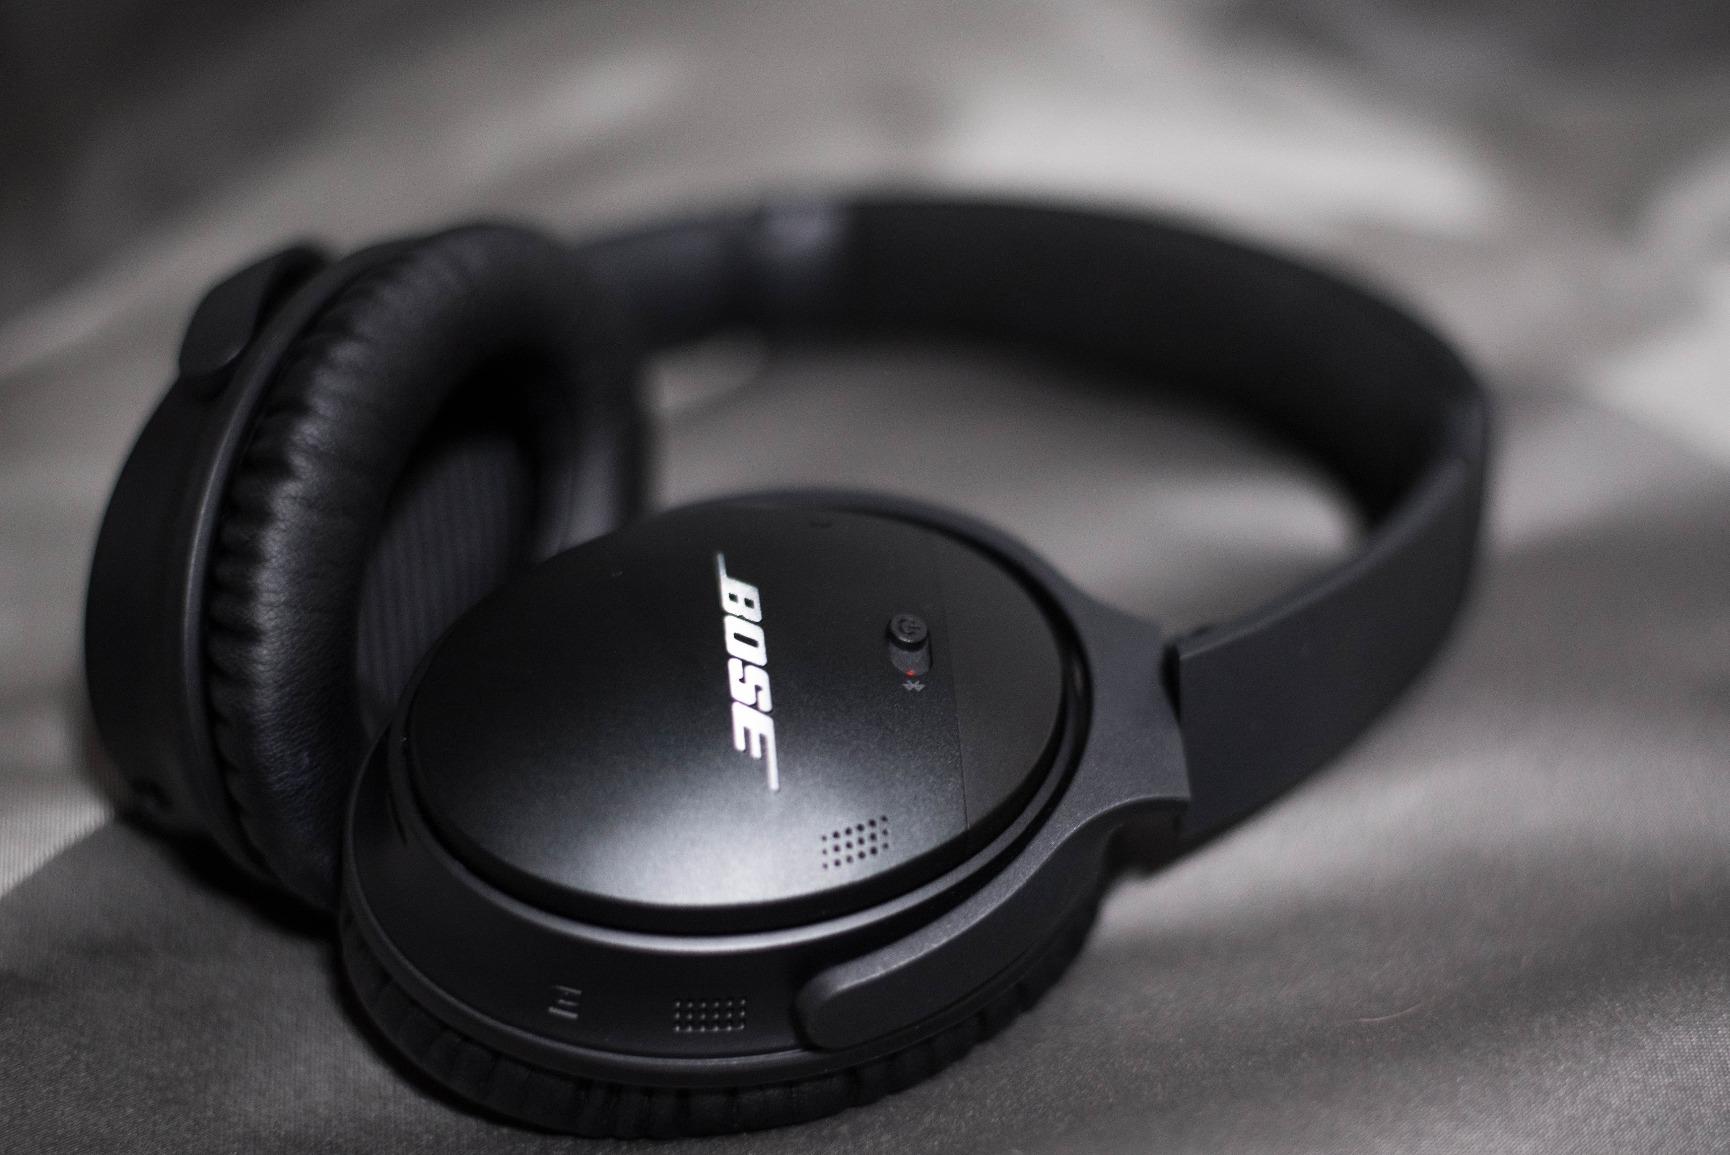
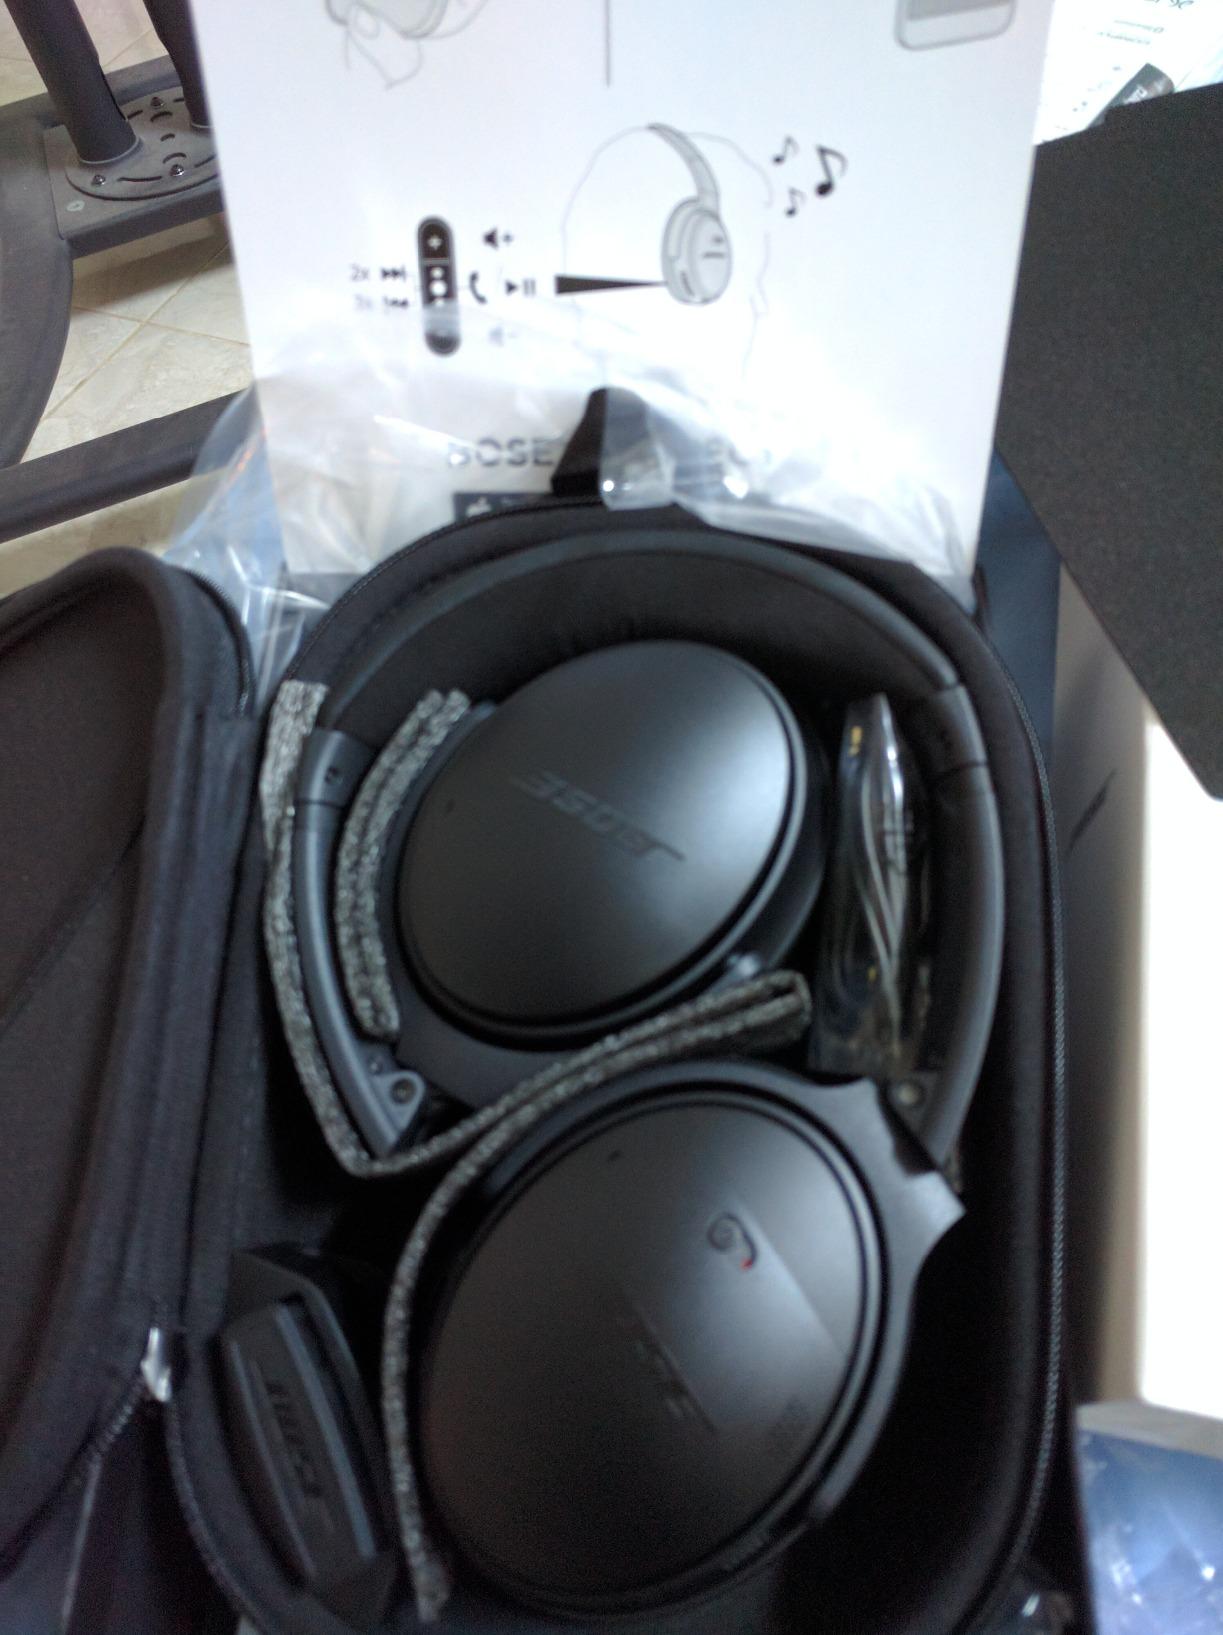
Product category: headphones
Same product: yes